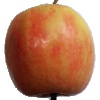
Label: Apple Pink Lady 1